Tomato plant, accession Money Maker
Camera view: tilt-top (135 deg); turntable rotation: 120 degrees
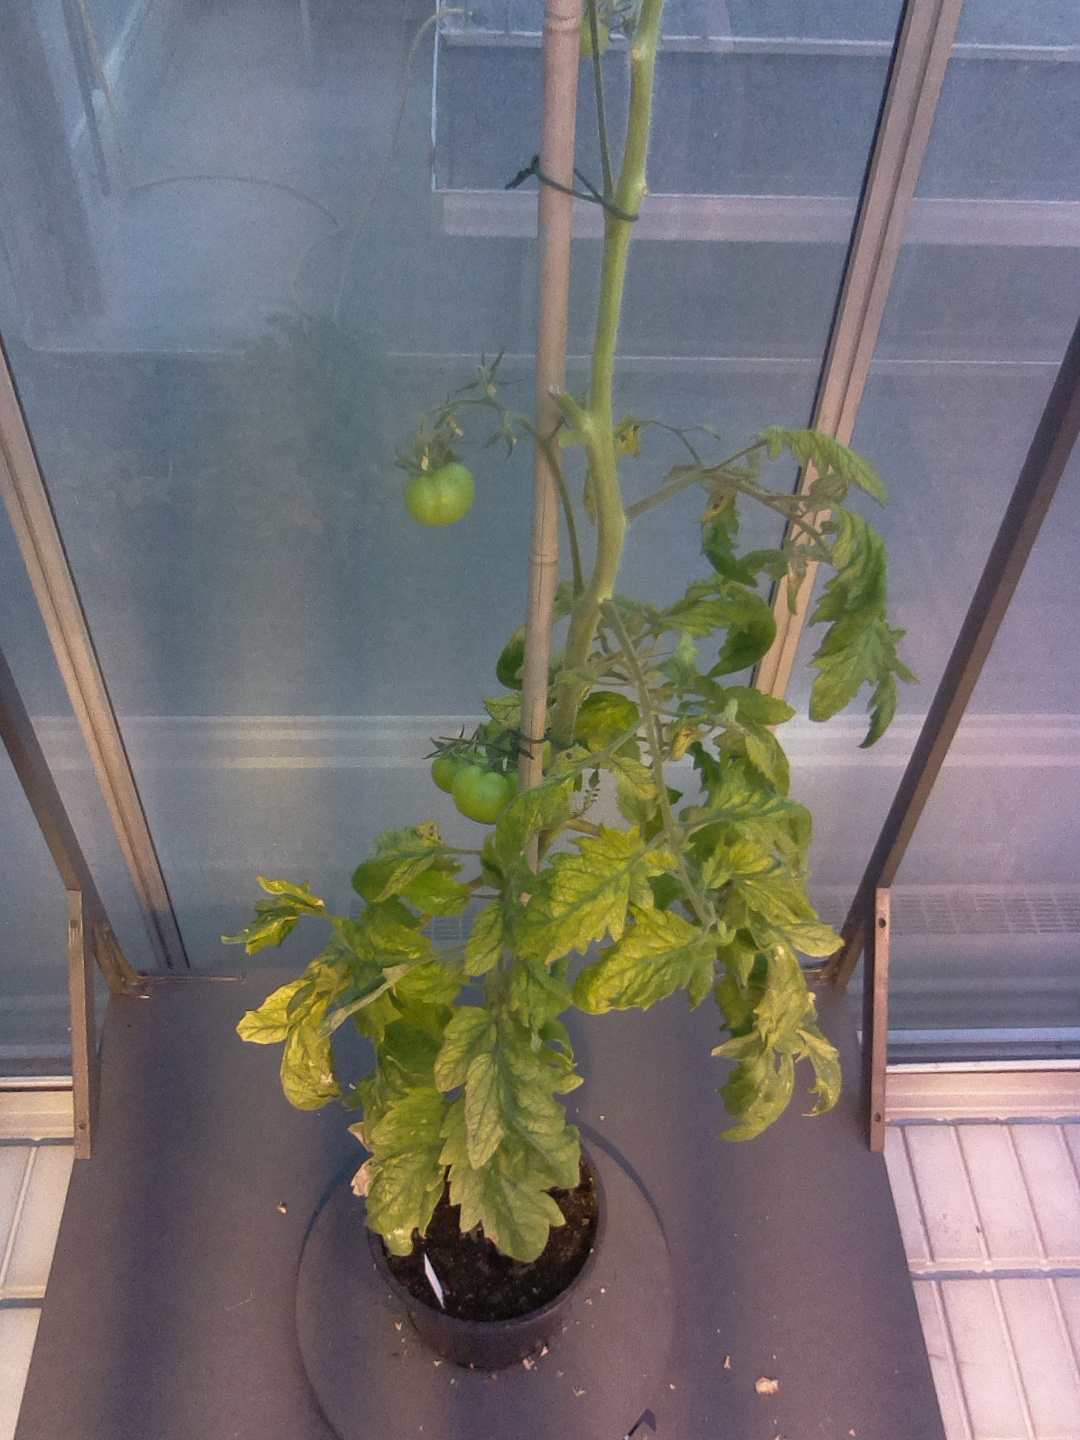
BBCH growth stage 79: 90% -100% of final fruit size